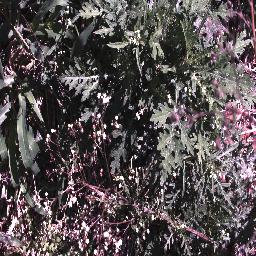
Label: parthenium